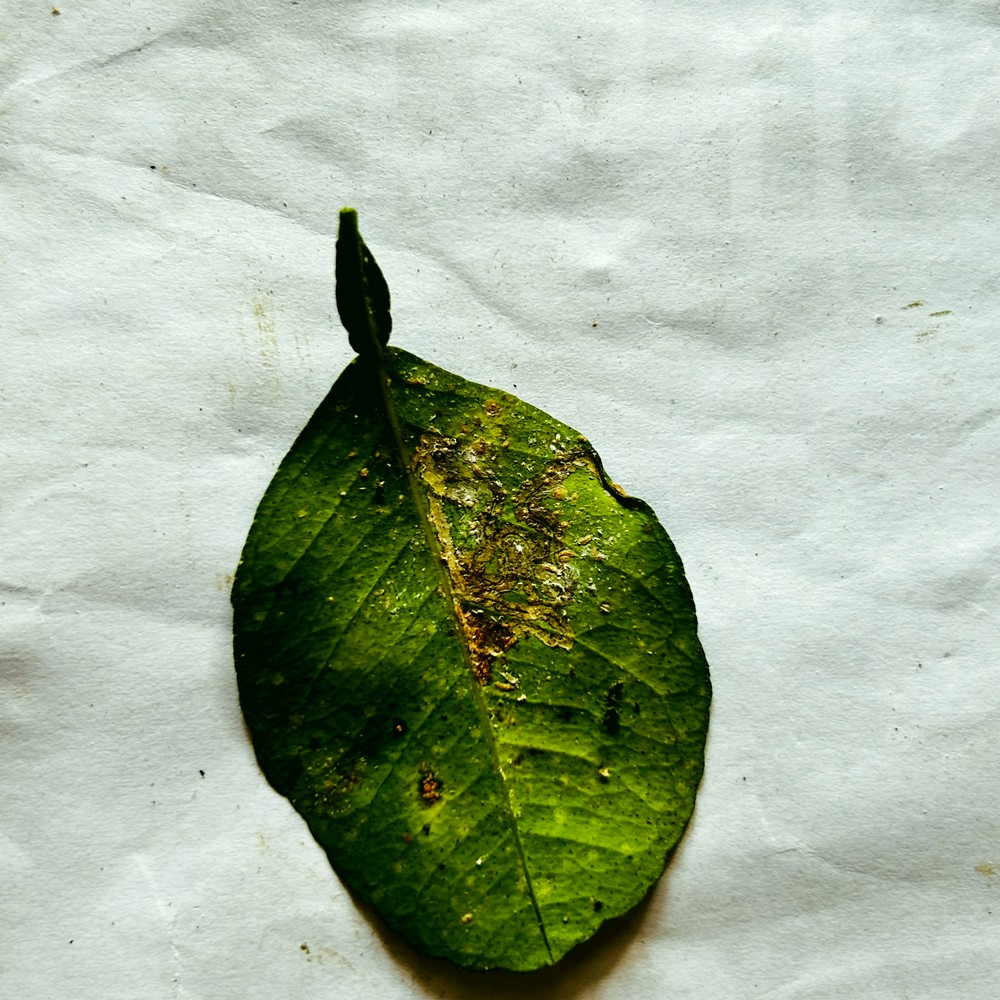
Label: Bacterial Blight